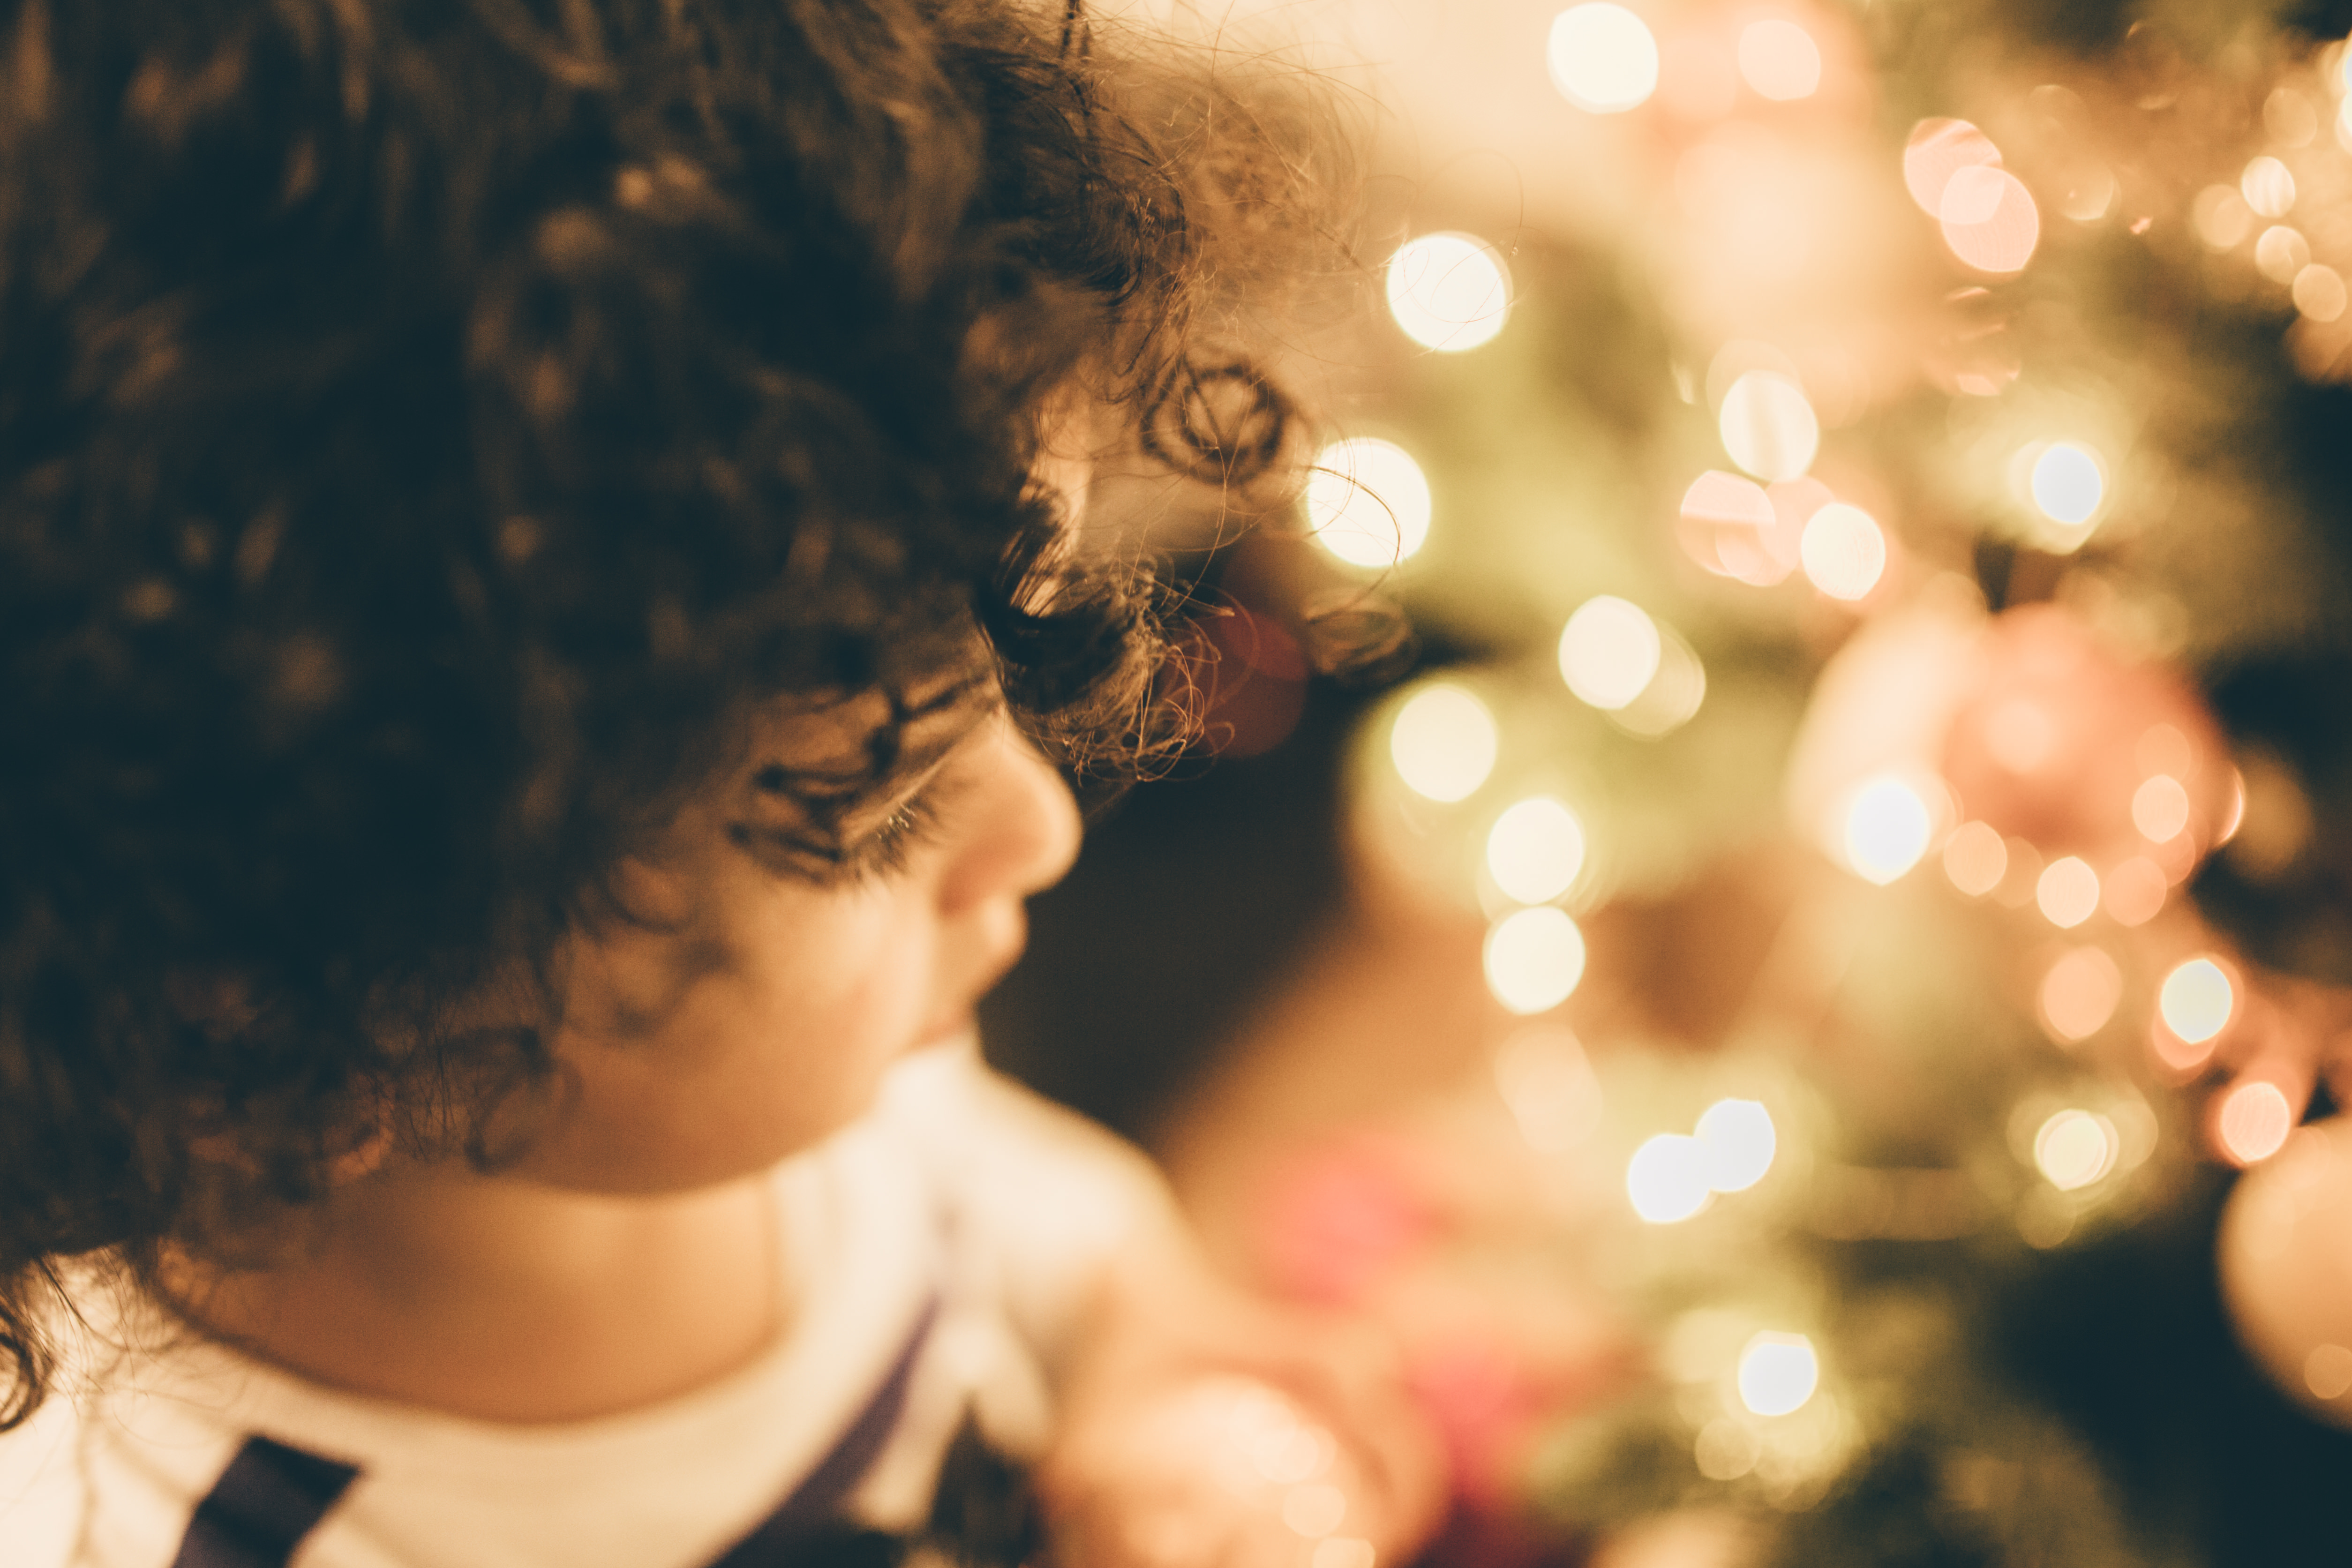
person, sunlight, flower, kid, portrait, young, color, child, christmas, curly hair, eye, beauty, emotion, christmas eve, christmas lights